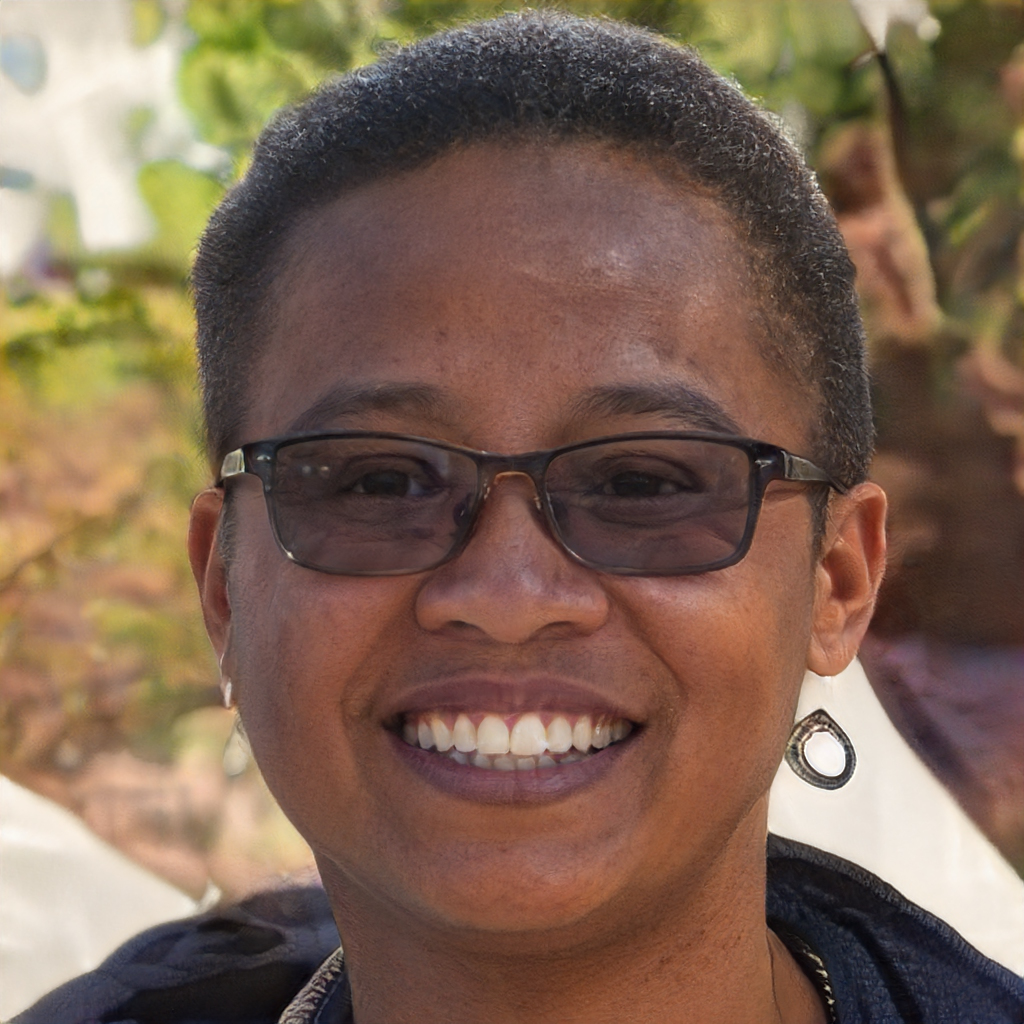
Portrait style: Real Portrait